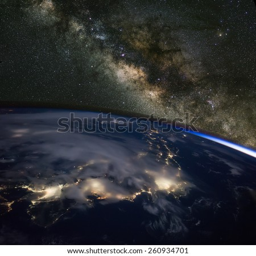
filming location at night from space .